1968–69 ABA season

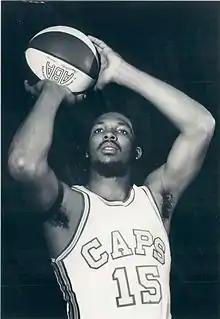
Warren Jabali (Oakland) won the 1968–69 ABA Playoffs MVP

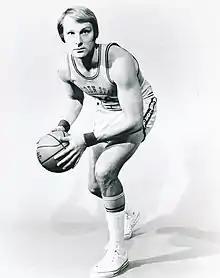
Rick Barry (Oakland) was named All-ABA First Team

Season summary on Basketball Reference